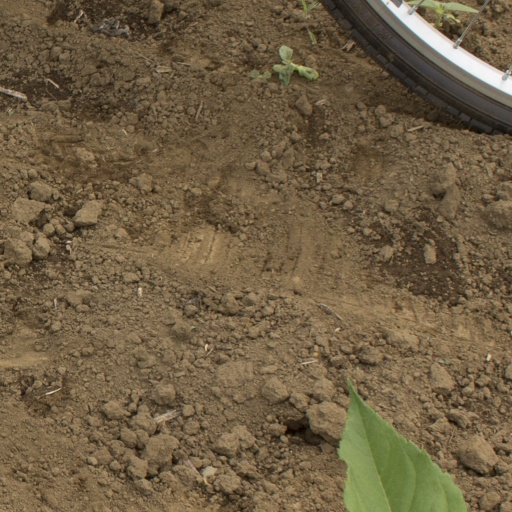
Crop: Jerusalem artichoke